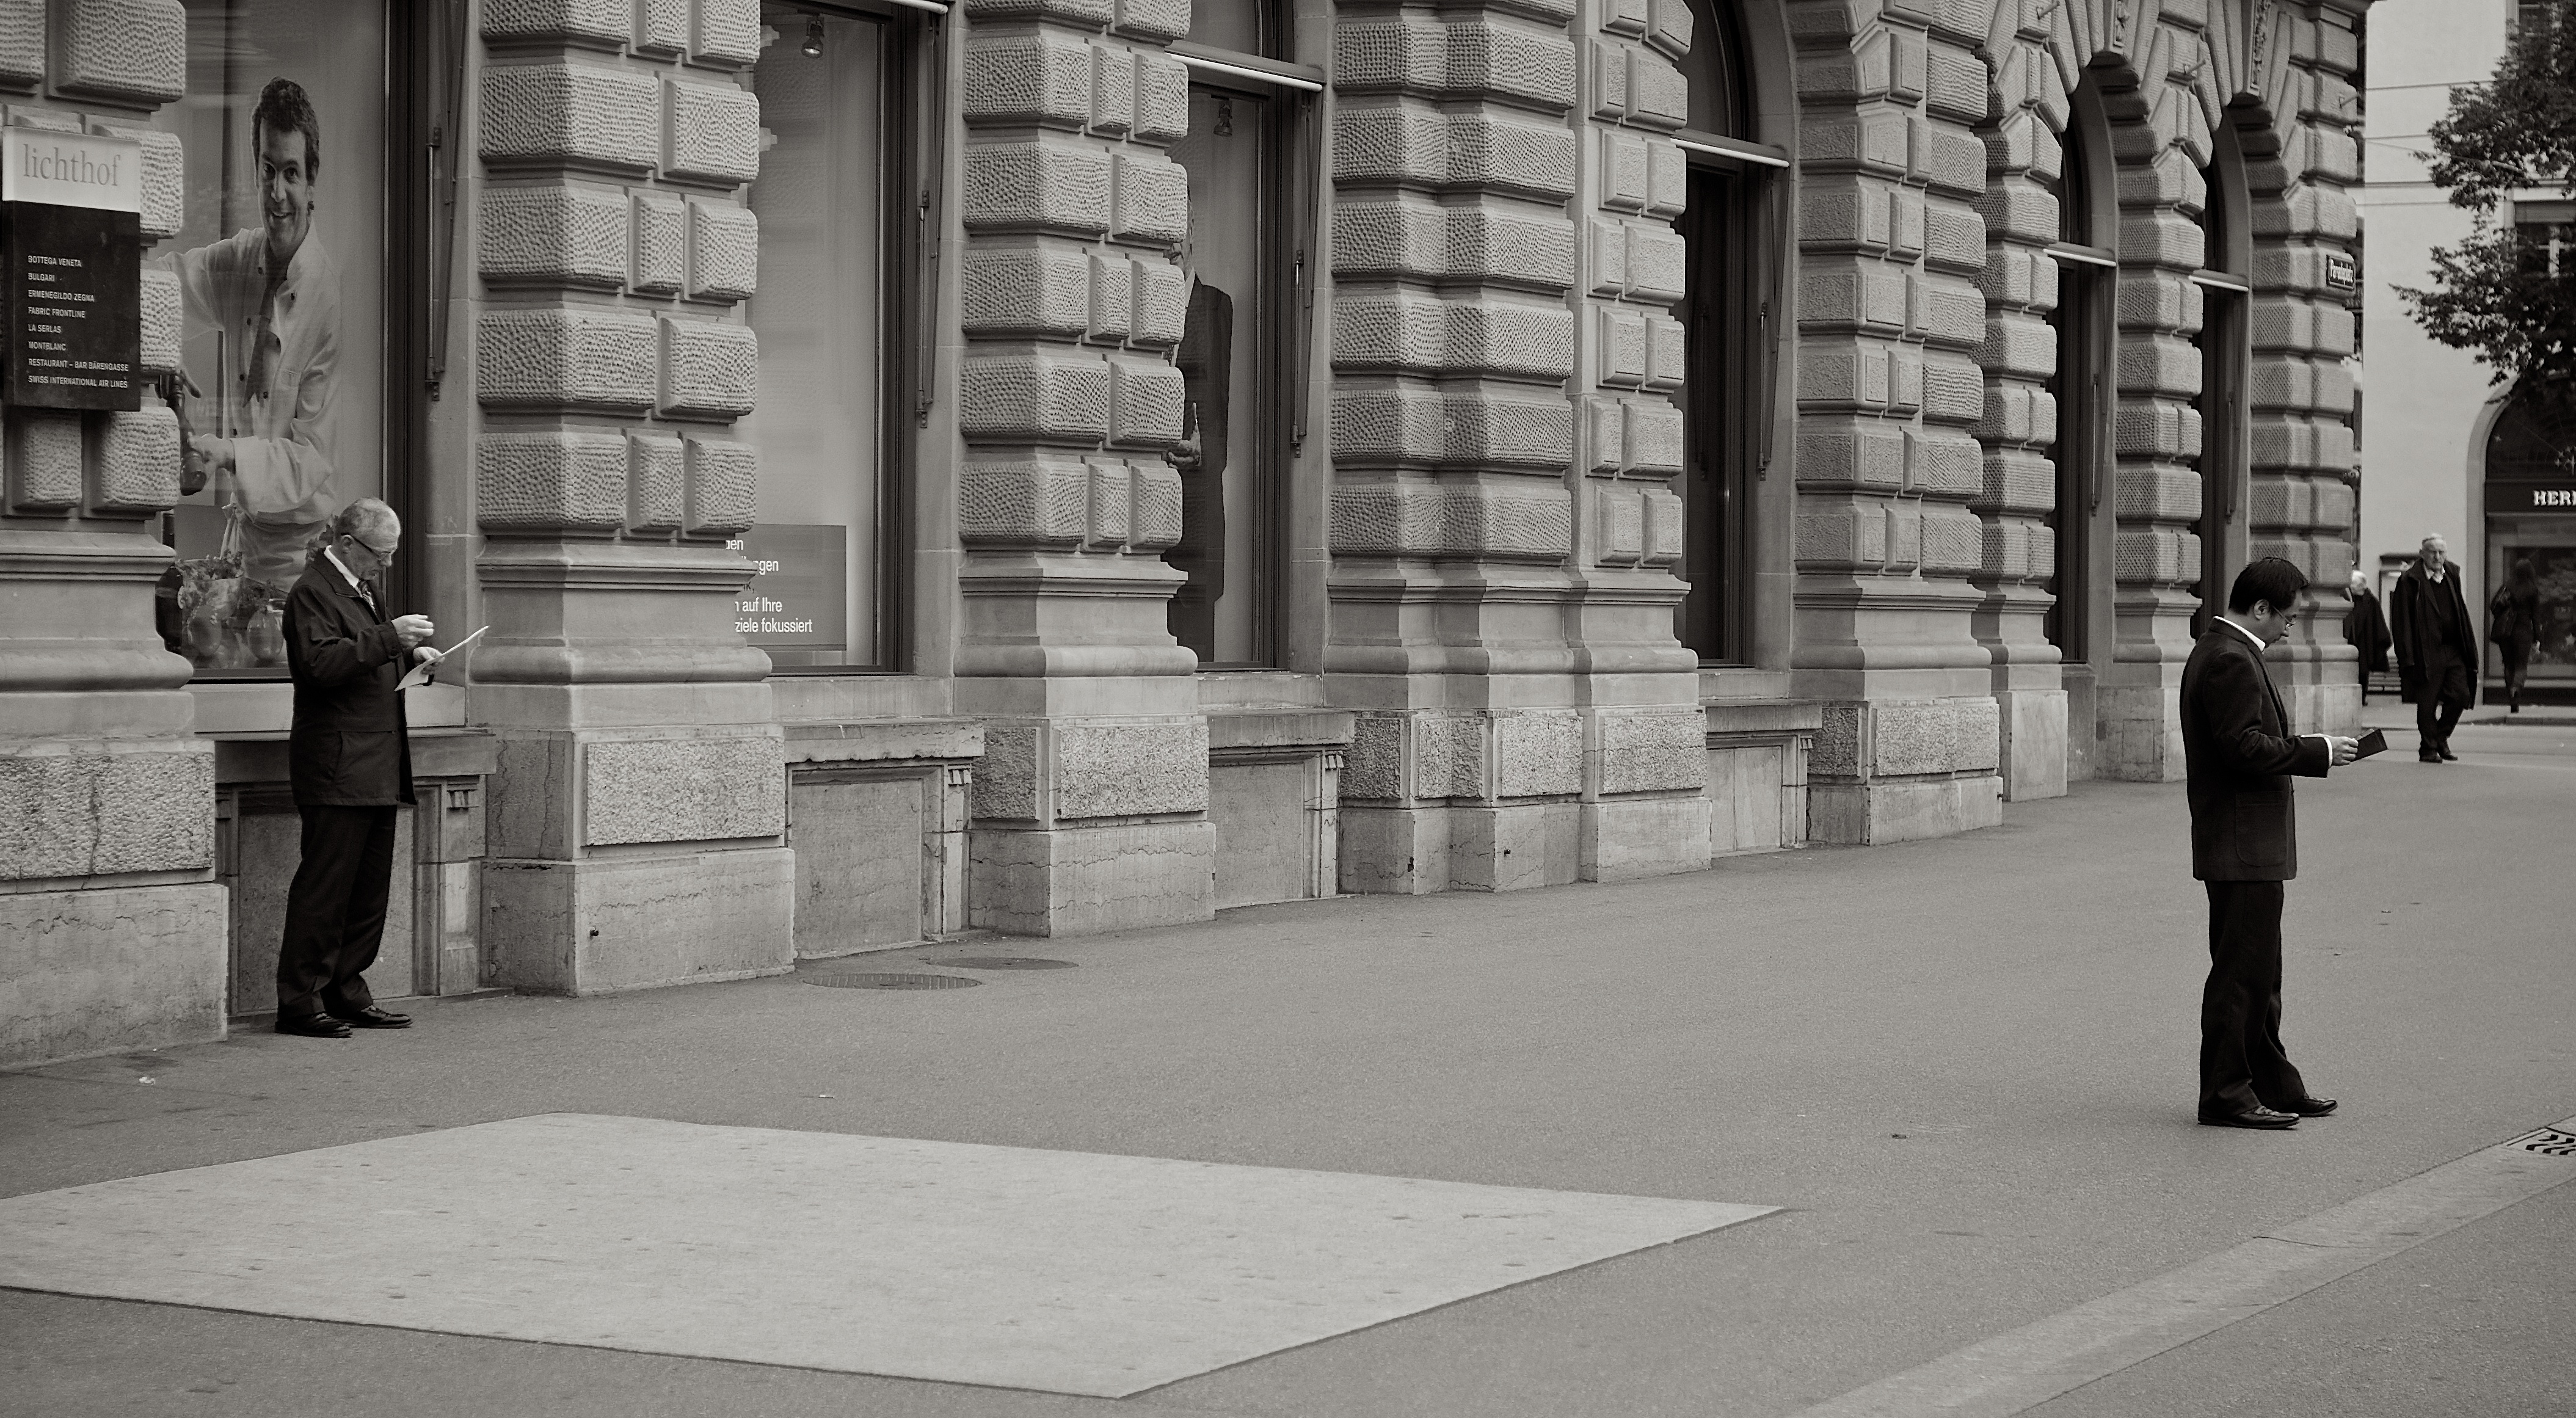
pedestrian, black and white, architecture, road, white, street, photography, alley, city, ebook, training, black, monochrome, lane, streetphotography, flickr, thomas, video, infrastructure, olympus, photograph, omd, fuji, shape, leica, monochrom, leuthard, hcb, thomasleuthard, streettogs, pedestrian crossing, urban area, monochrome photography